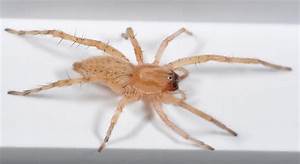
Label: spider